Redwing

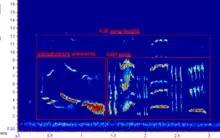
A spectrogram showing an example of the song structure of a Redwing in Iceland. Terminology is applied.

The redwing thrush breeds in northern regions of Europe and the Palearctic, from Iceland south to northernmost Scotland, and east through Scandinavia, the Baltic States, northern Poland and Belarus, and through most of Russia to about 165°E in Chukotka Autonomous Okrug. In recent years it has expanded its range slightly, both in eastern Europe where it now breeds south into northern Ukraine, and in southern Greenland, where the Qaqortoq area was colonised in 1990–1991.